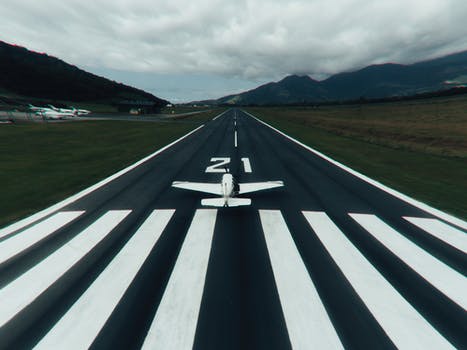
Label: No Watermark